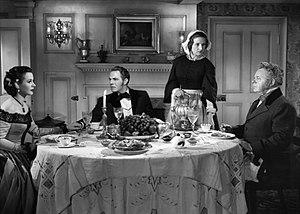
Le Démon de la chair est un film américain réalisé par Edgar George Ulmer, sorti en 1946.
Kathleen Lockhart est une actrice anglaise, née Kathleen Arthur à Southsea le 9 août 1894, décédée à Los Angeles le 18 février 1978.